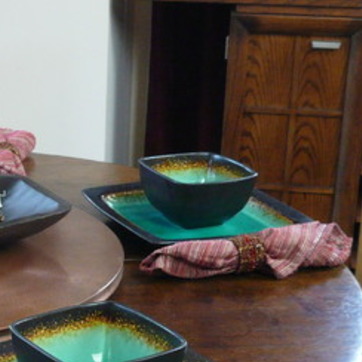
Material: ceramic